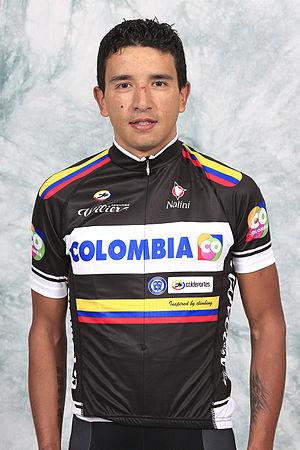
Robinson Eduardo Chalapud Gómez, né le 8 mars 1984 à Ipiales, est un coureur cycliste colombien, membre de l'équipe continentale Medellín. Il est également propriétaire d'un magasin de cycles dans sa ville natale, La bicicletería de Chala.
"Le Tour de Colombie 2015 a lieu du 2 au 15 août 2015. La Vuelta a Colombia ""¡Infraestructura en Marcha!"" est inscrite au calendrier de l'UCI America Tour 2015, en catégorie 2.2. Sur un total de 167 coureurs au sein de 18 équipes qui débutent la course à Bogota, seuls 133 parcourent les 1 696,5 km pour atteindre l'arrivée à Medellín.